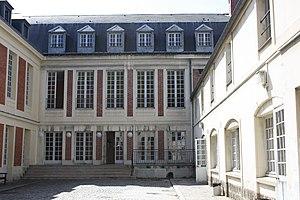
L'Hôtel de la Chancellerie a été construit en 1673-1674 d'après les plans de F. D'Orbay. Il est situé au 24 rue de la Chancellerie à Versailles en France. C'était l'hôtel particulier du chancelier de France. Ce bâtiment est classée au titre des Monuments Historiques.
Cet article recense les monuments historiques de Versailles, en France.
Le chancelier de France est un grand officier de la couronne nommé par le roi et chargé de l'administration de la Justice du Royaume de France.